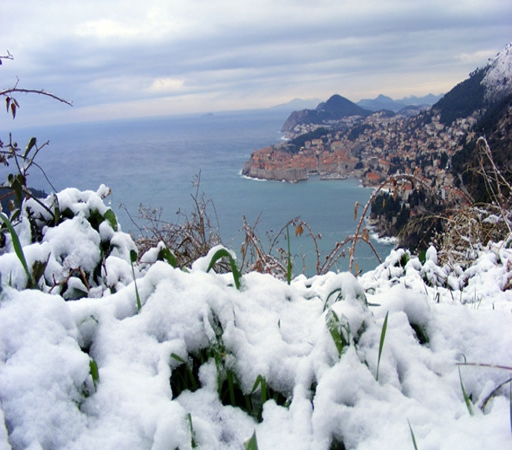
more snow on the way for a city